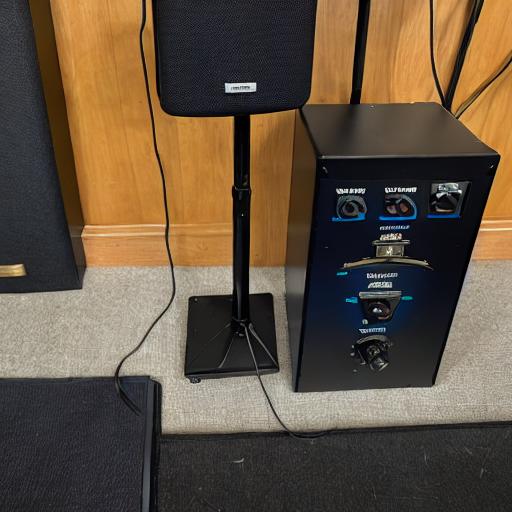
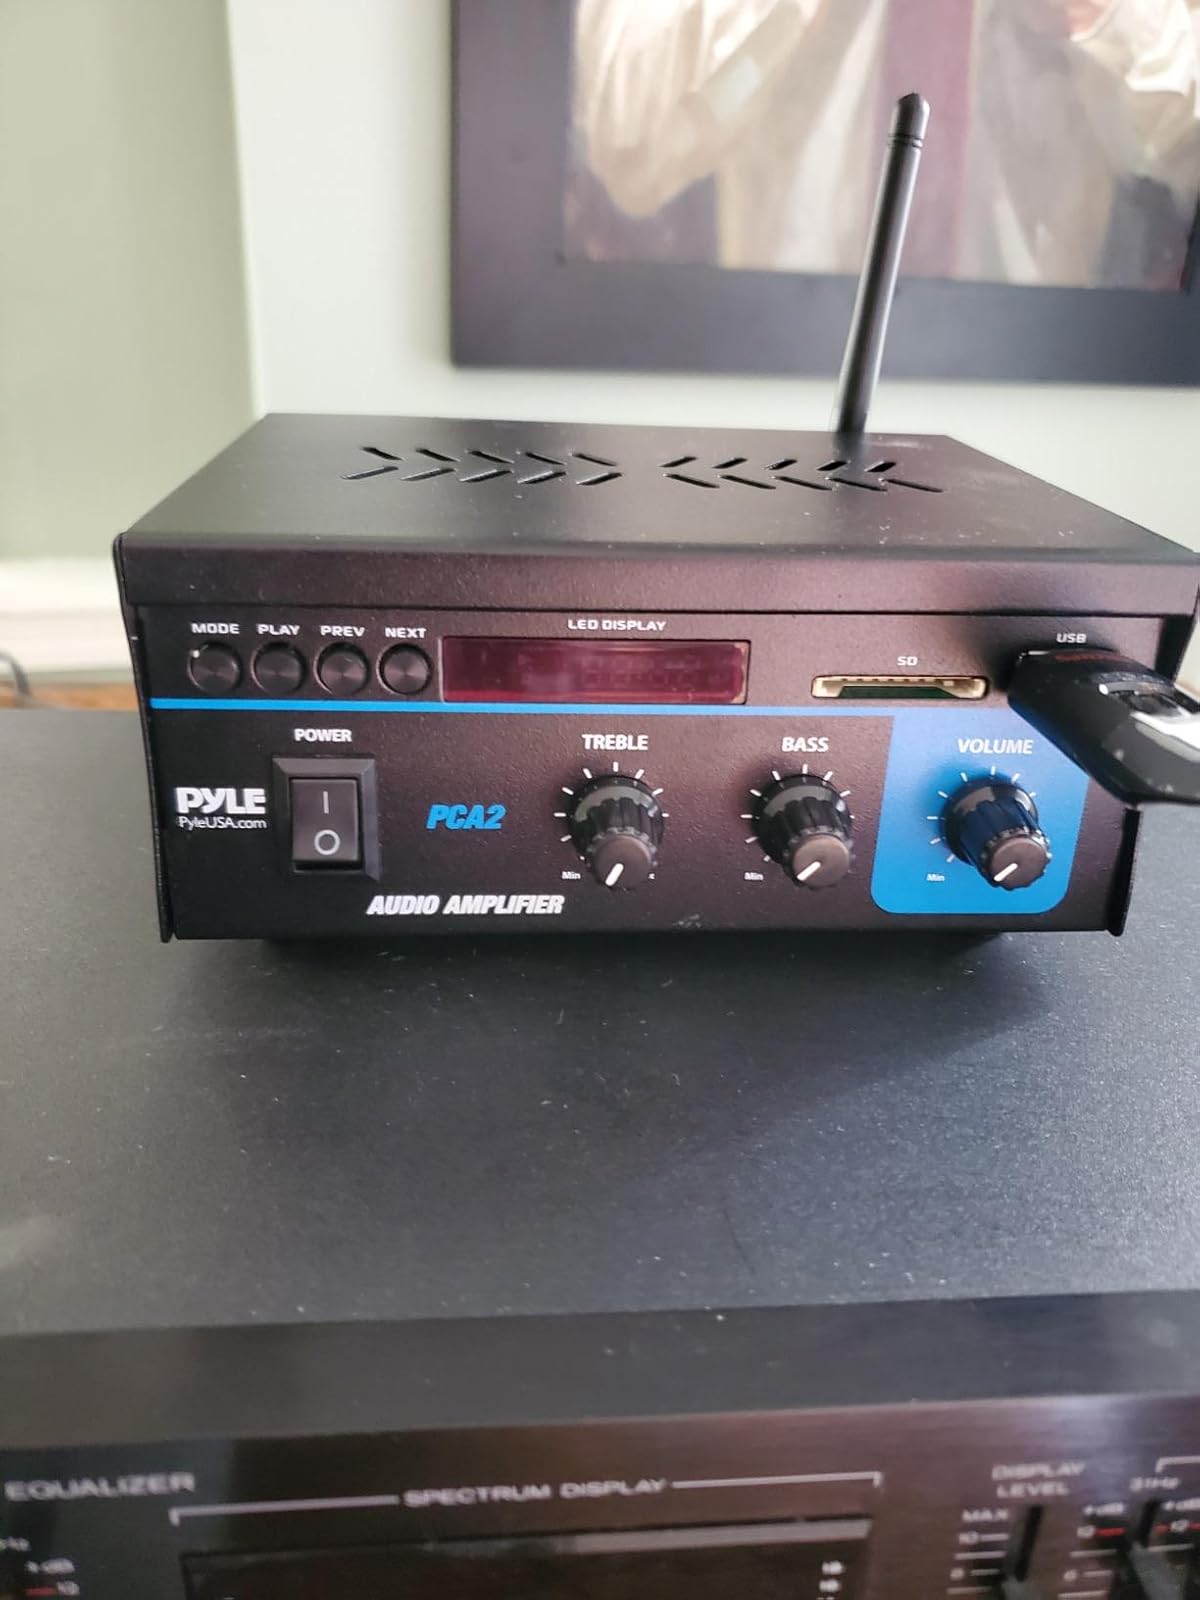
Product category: speaker
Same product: no